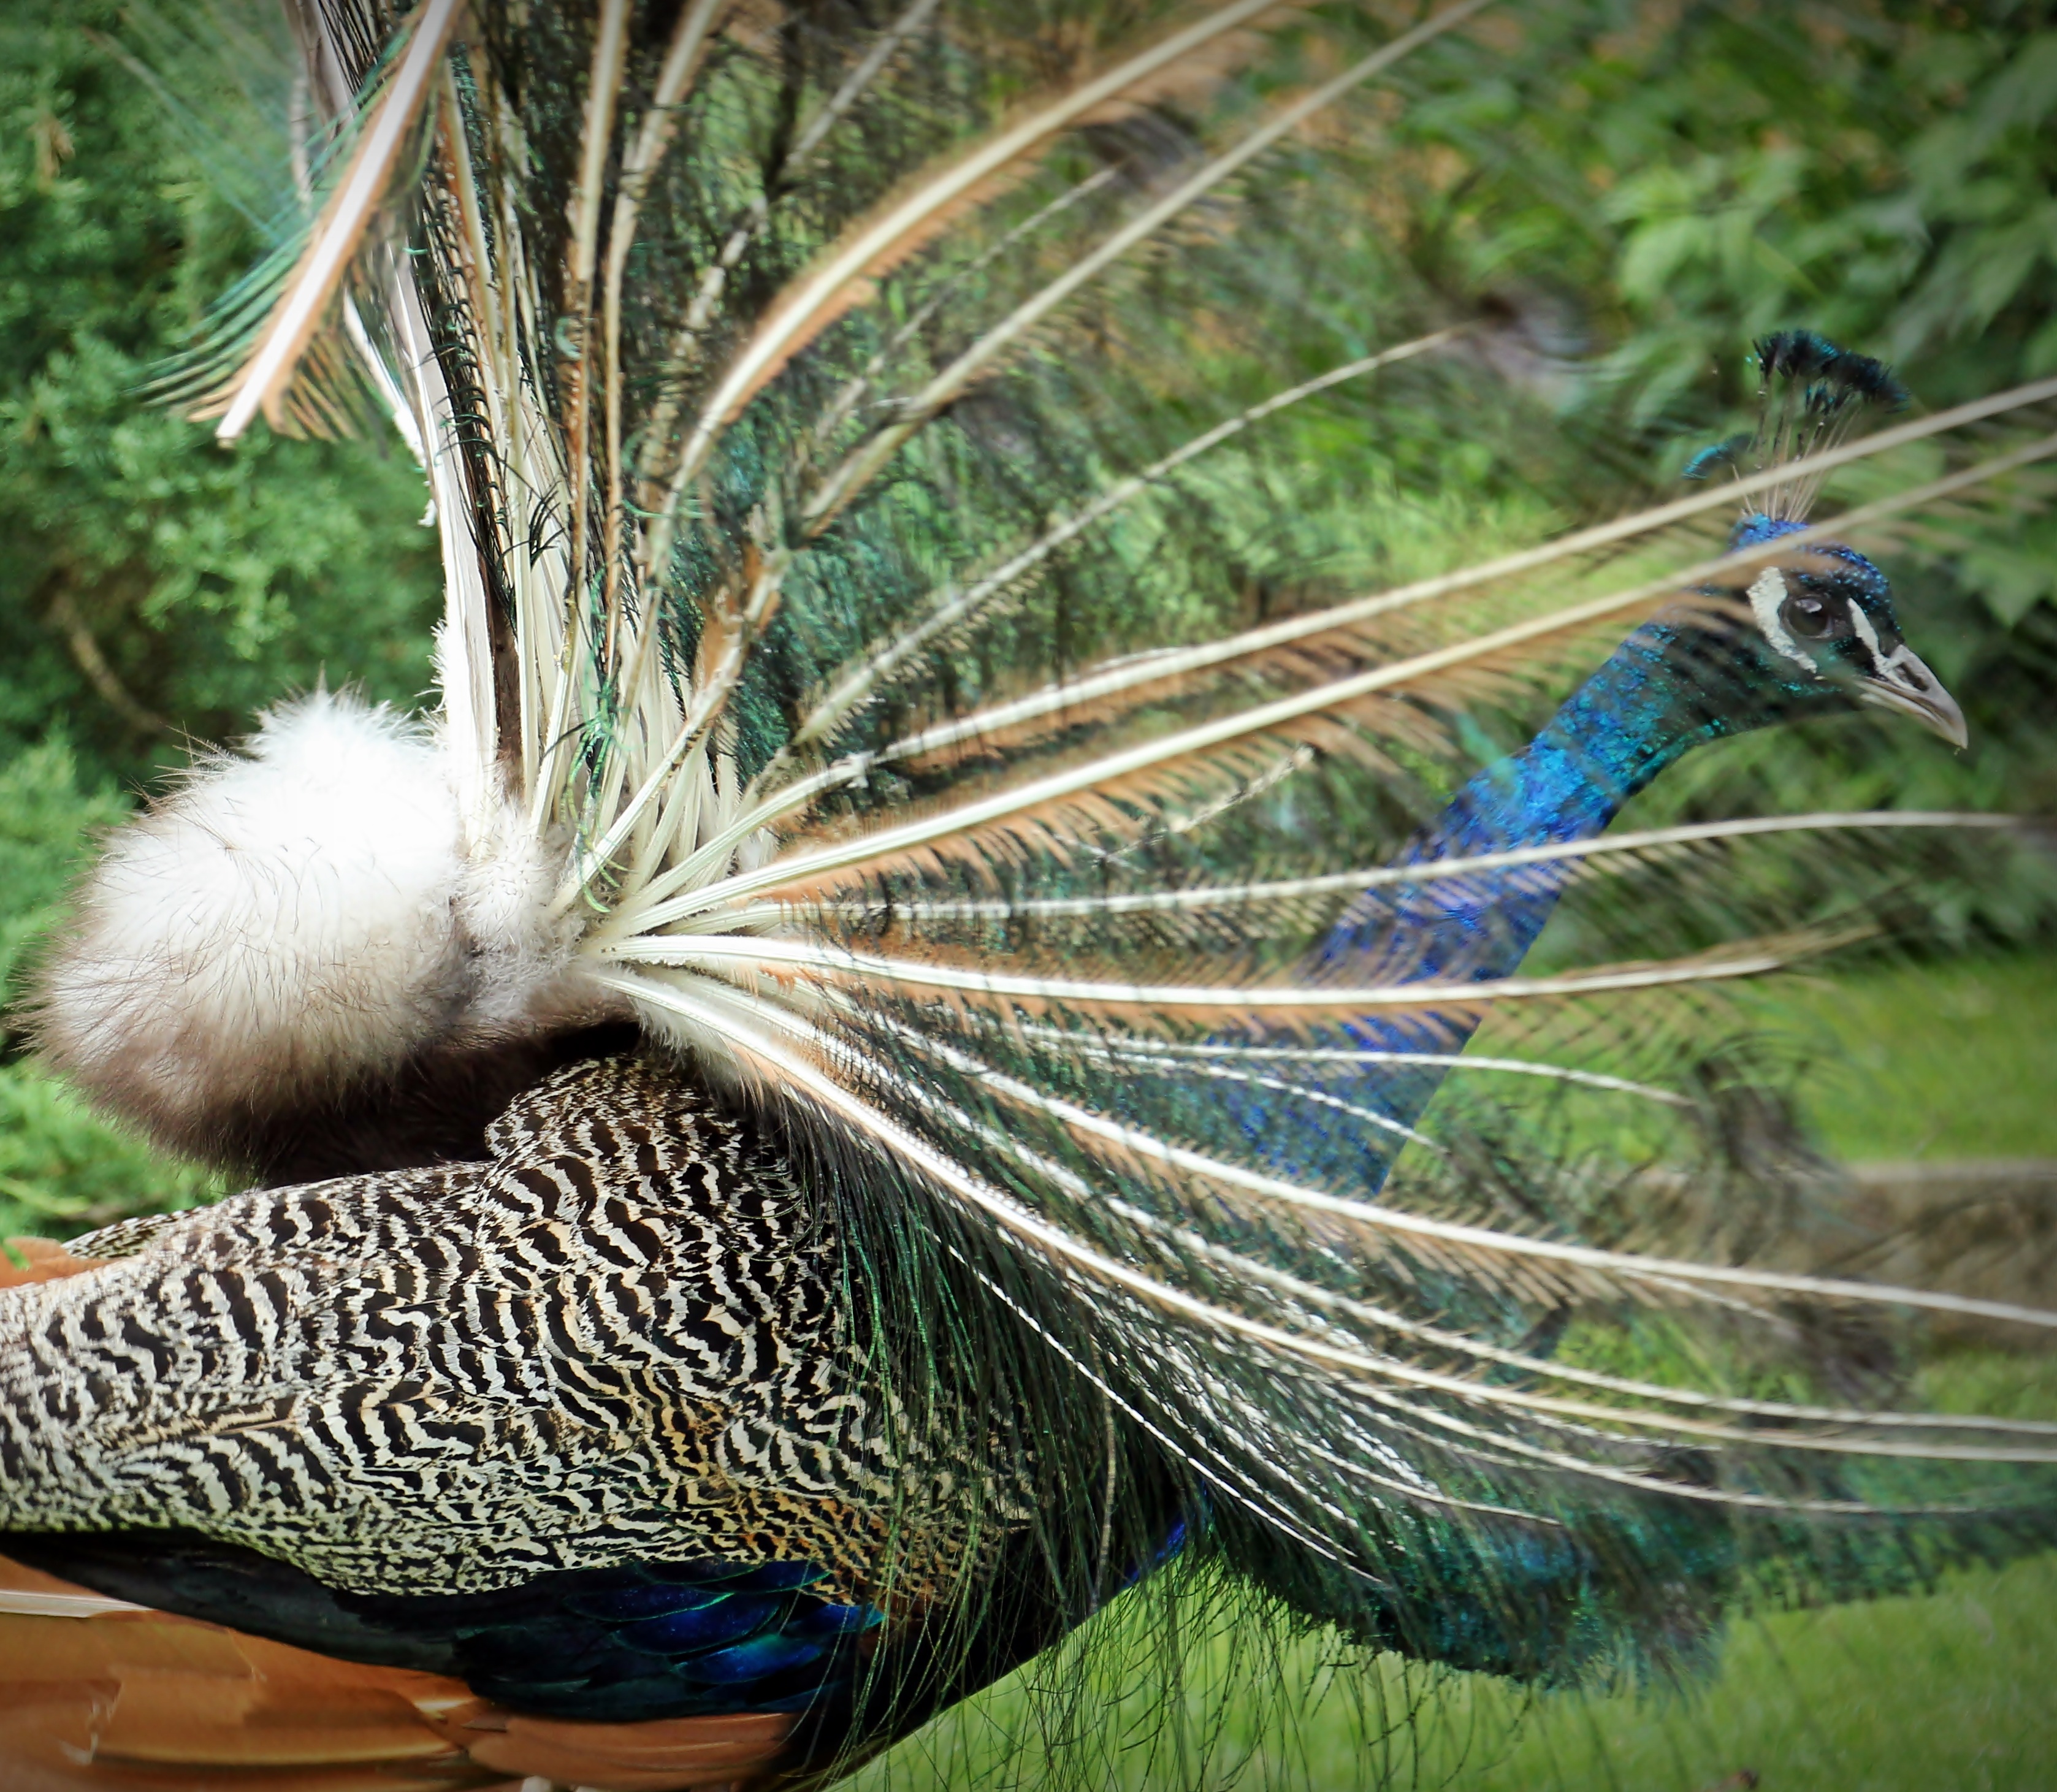
nature, bird, wing, wheel, animal, wildlife, green, colorful, feather, fauna, side view, peacock, plumage, vanity, vertebrate, beauty, beautiful, peafowl, animal world, wildlife photography, gorgeous, pride, iridescent, beat rad, page review, grass family